Question: Please indicate a possible affordance area of the discus that can be used for throwing
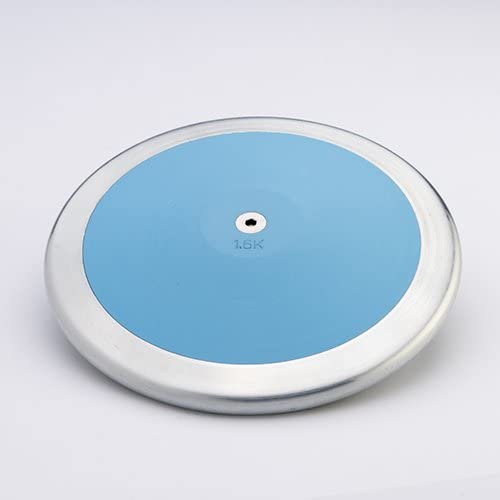
Answer: [44.5, 124.5, 467.5, 404.5]